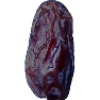
Label: Dates 1